Cebuano News

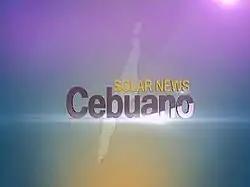
Ident as Solar News Cebuano from January 28, 2013, until August 22, 2014

The newscast was first known as Solar News Cebuano, an innovative program by Solar News Channel to deliver its trademark newsgathering into Cebuano language, the second widely spoken language in the Philippines. Solar News Cebuano was launched on January 28, 2013, and was first anchored by Menchu Macapagal.